Geology of the Moon

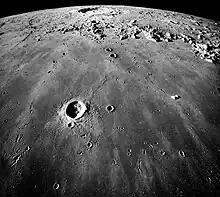
Mare Imbrium and the crater Copernicus

The origin of the Moon's craters as impact features became widely accepted only in the 1960s. This realization allowed the impact history of the Moon to be gradually worked out by means of the geologic principle of superposition. That is, if a crater (or its ejecta) overlaid another, it must be the younger. The amount of erosion experienced by a crater was another clue to its age, though this is more subjective. Adopting this approach in the late 1950s, Gene Shoemaker took the systematic study of the Moon away from the astronomers and placed it firmly in the hands of the lunar geologists.